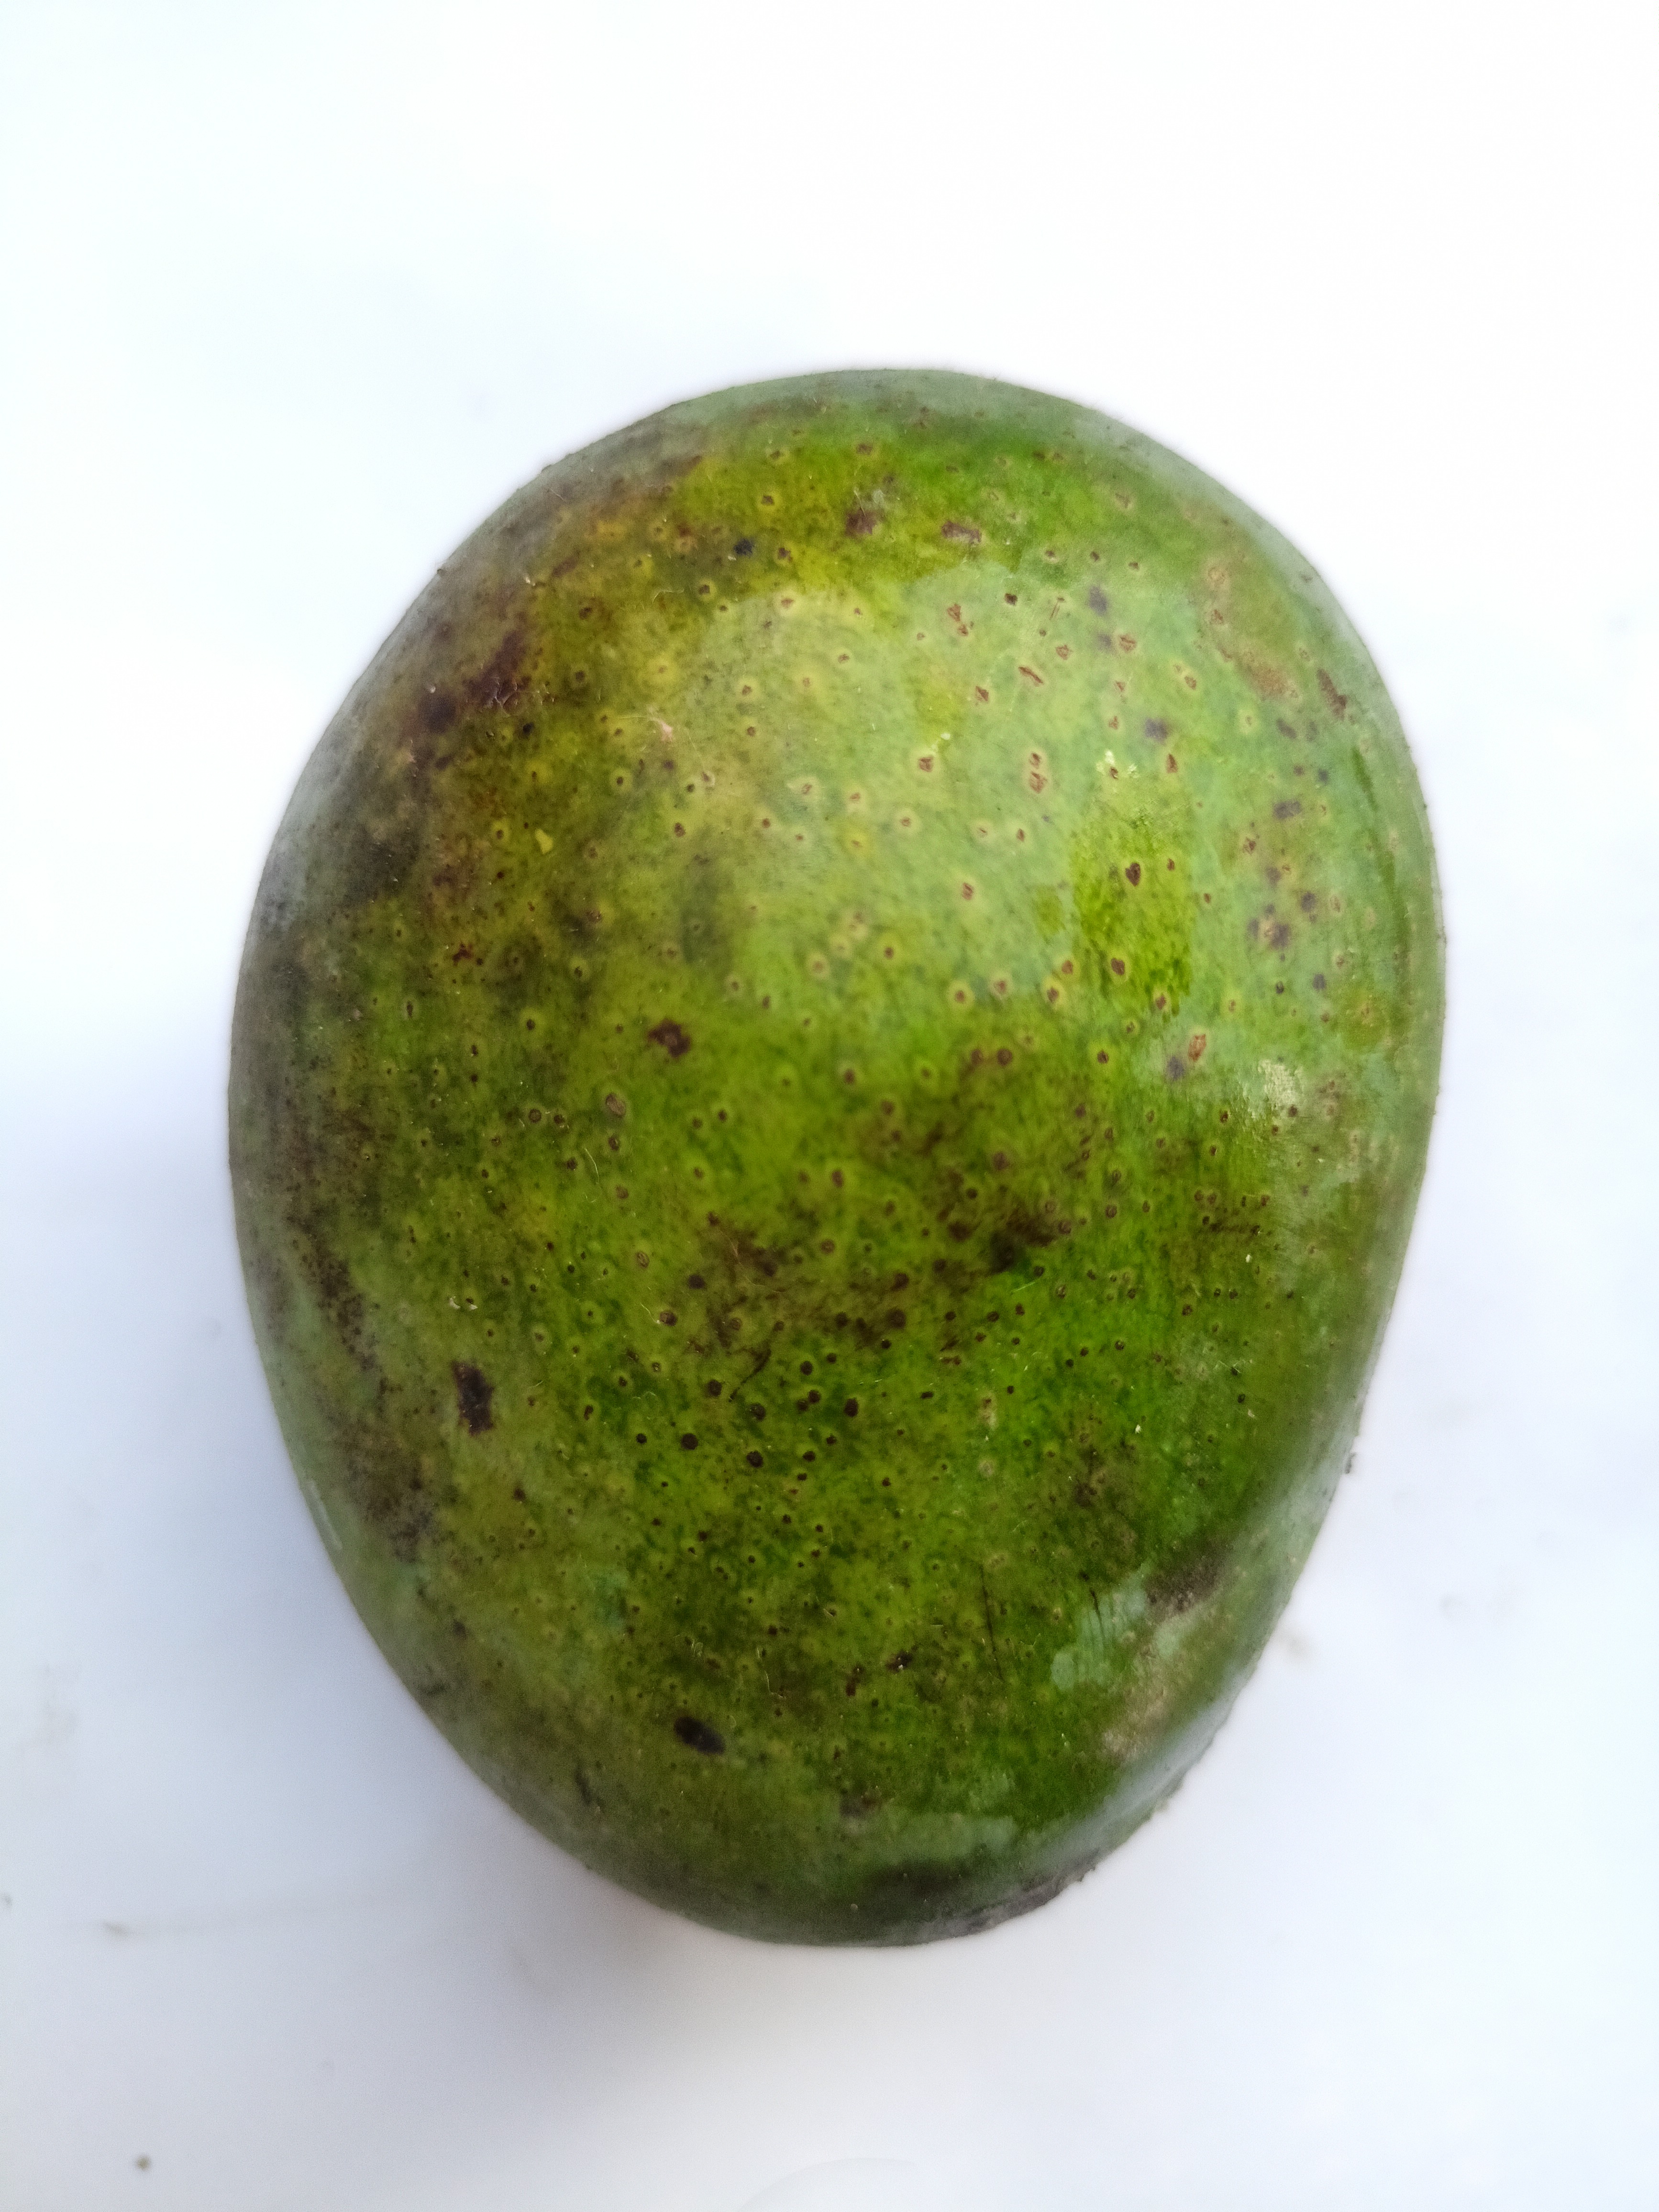
Mango variety: Khrishapat